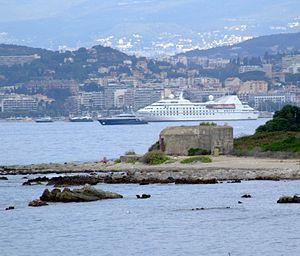
Blockhaus, Ile Sainte-Marguerite, Ile de Lerins, France. En arrière plan, la ville de Cannes
Le mur de la Méditerranée était un système extensif de fortifications côtières, construit par le Troisième Reich pendant la Seconde Guerre mondiale le long de la côte française de la mer Méditerranée et destiné à empêcher une invasion par les Alliés. La 19ᵉ armée allemande était composée de 7 secteurs côtiers de défense couvrant les 864 km des côtes françaises de la méditerranée de la frontière espagnole jusqu'à la frontière italienne.